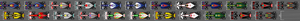
Le Grand Prix automobile de Monaco 2010, disputé sur le circuit de Monaco le 16 mai 2010, est la cinquante-septième édition du Grand Prix, la 826ᵉ épreuve du championnat du monde de Formule 1 courue depuis 1950 et la sixième manche du championnat 2010.